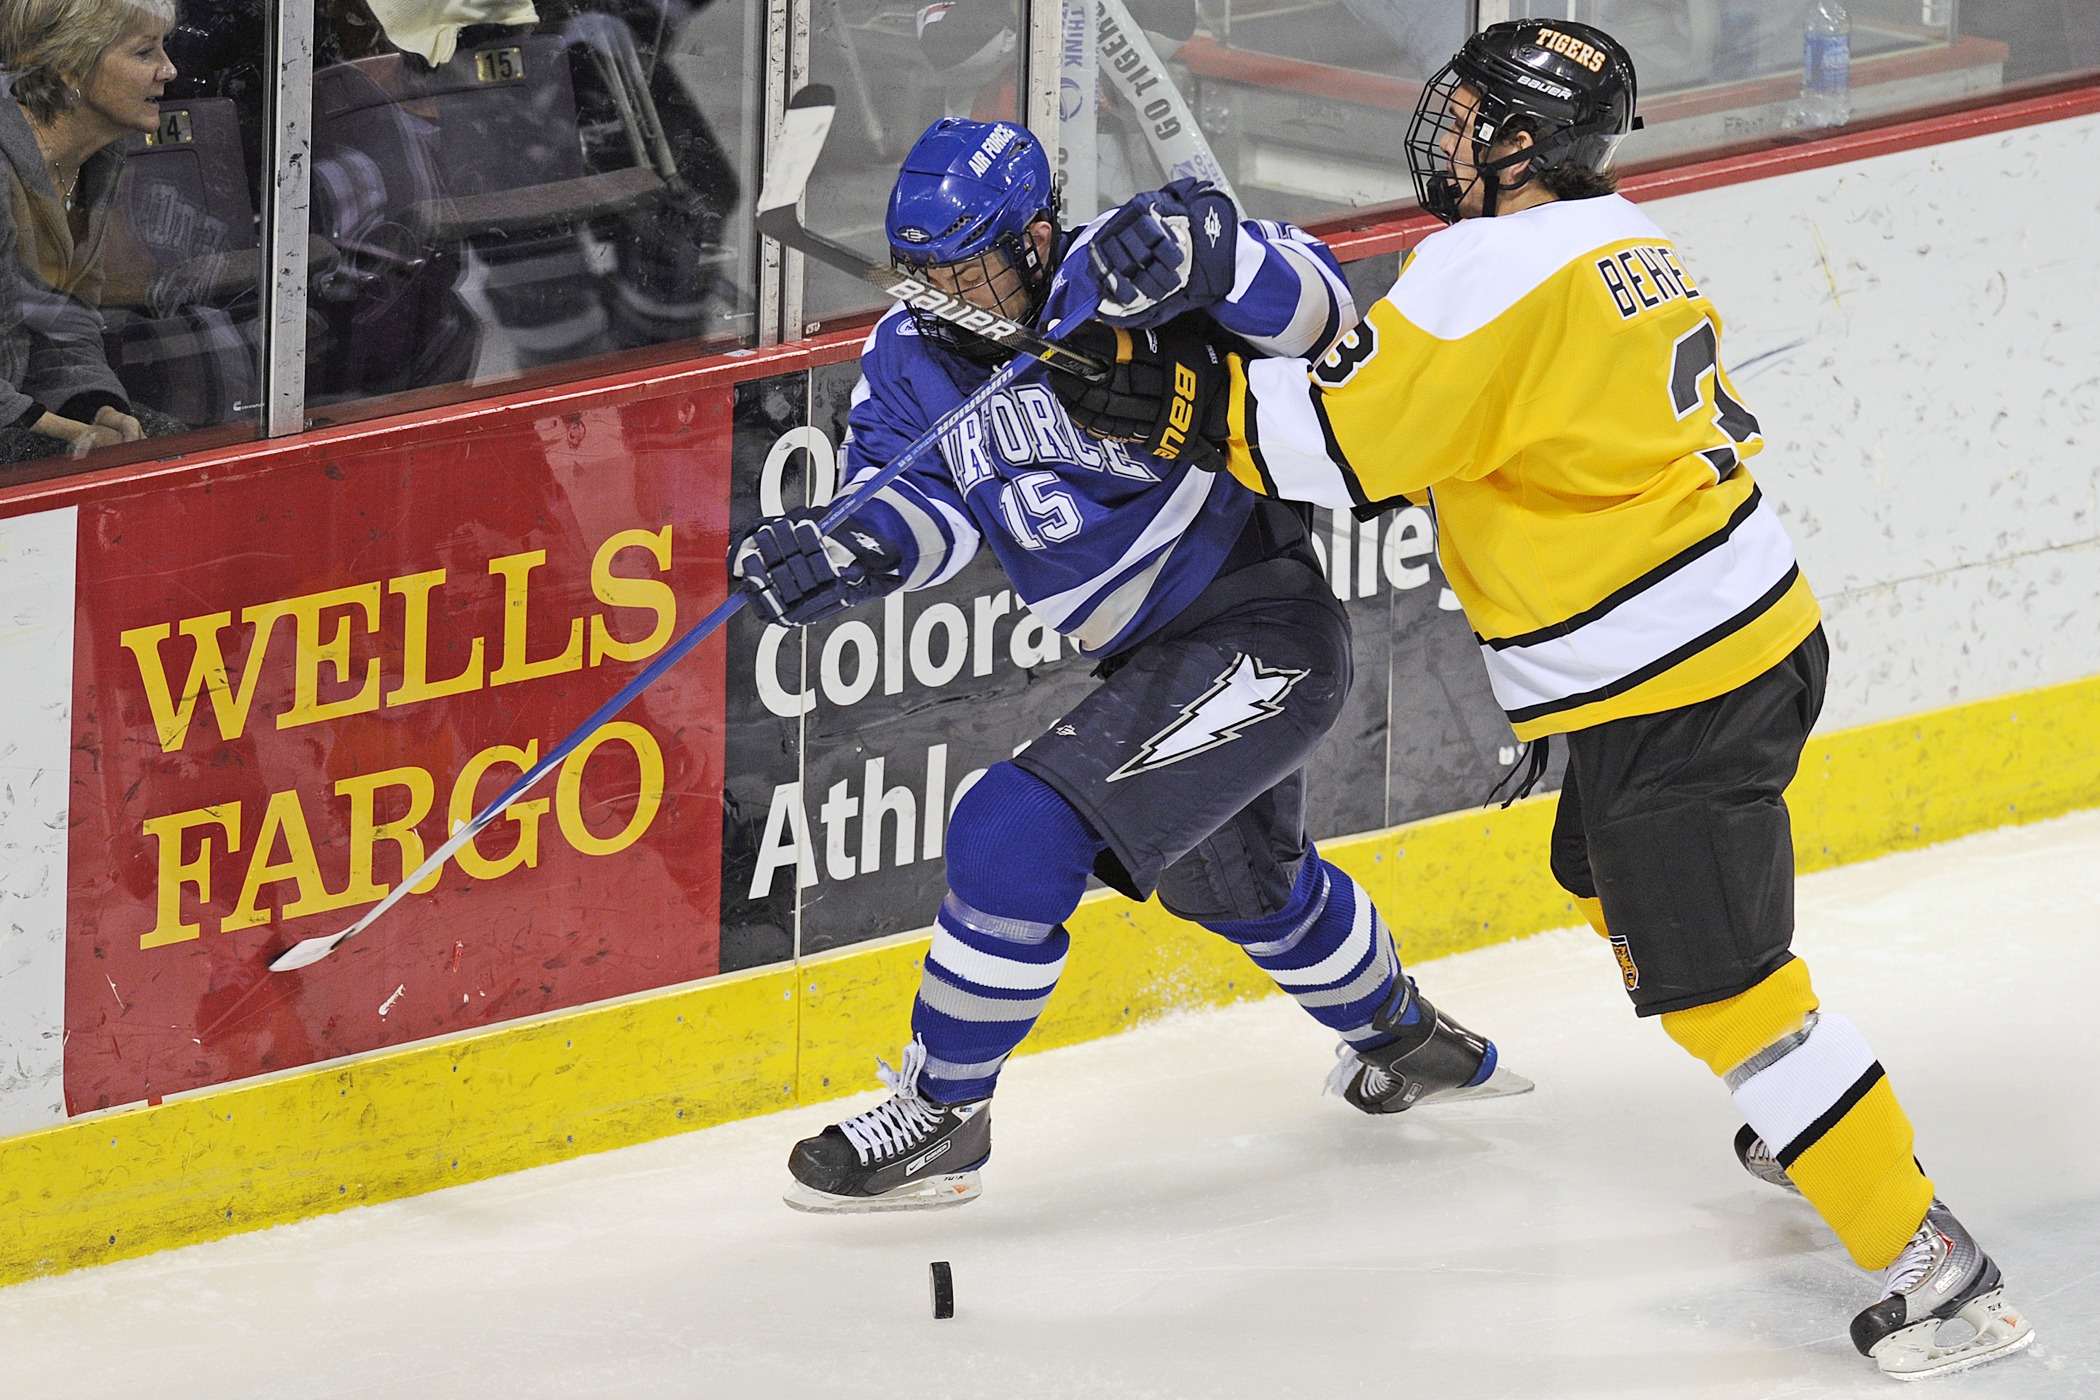
game, ice, player, ice hockey, hockey, competition, sports, players, athletics, athletes, puck, rink, teams, ball game, team sport, roller in line hockey, stick and ball games, college ice hockey, ice hockey position, defenseman, bandy